Matt den Dekker

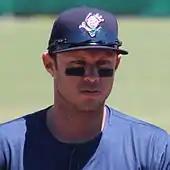
Den Dekker with the New Orleans Baby Cakes in 2017

On August 27, the Mets promoted den Dekker to the major leagues. He made his major league debut on August 29. He hit his first MLB home run on September 1, off Ross Ohlendorf of the Washington Nationals. For the season, he batted .207/.270/.276.